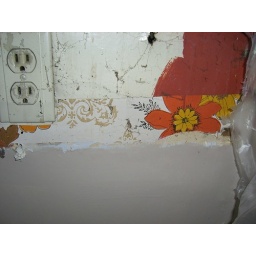
One of many layers of old wall paper in the kitchen